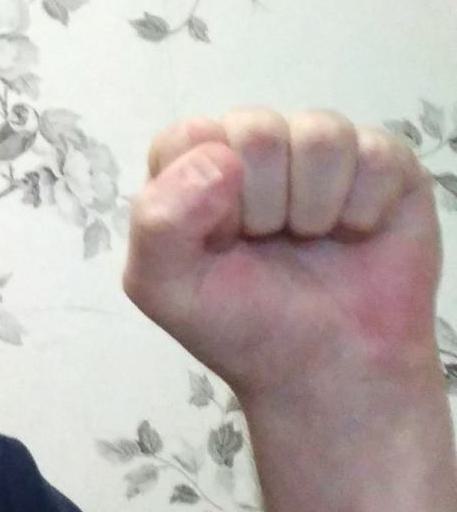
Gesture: fist